Aero L-29 Delfín

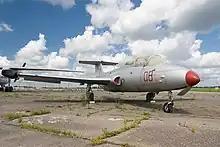
Aero L-29 at Kaunas airport

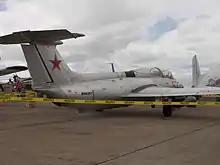
A private L-29 Delfín at the 2006 Miramar Air Show.

In the late 1950s, the Soviet Air Force commenced the search for a suitable jet-powered replacement for its fleet of piston-engined trainers; over time, this requirement was progressively broadened towards the goal of developing a trainer aircraft that could be adopted and in widespread use throughout the national air forces of the Eastern Bloc countries. Around the same time, Czechoslovakia had also been independently developing its own requirements for a suitable jet successor to its then-current propeller-powered trainer aircraft. In response to these demands, Aero decided to develop its own aircraft design; the effort was headed by a pair of aerospace engineers, Z. Rublič and K. Tomáš. Their work was centered upon the desire to produce a single design that would be suitable performing both basic and advanced levels of the training regime, carrying pilots straight through to being prepared to operate frontline combat aircraft.